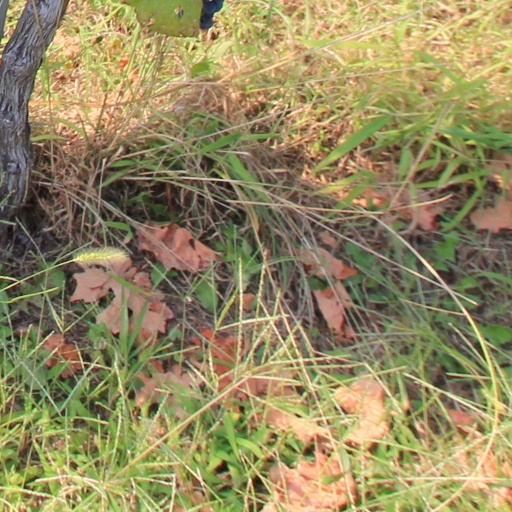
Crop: grape